Aud Voss Eriksen

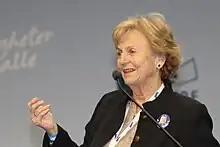
Voss Eriksen in 2017

Aud Voss Eriksen (4 May 1937 – 8 November 2024) was a Norwegian politician for the Conservative Party.